The Fifty-Fifty Girl

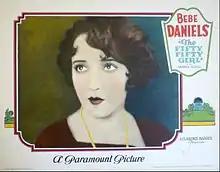
Lobby card

The Fifty-Fifty Girl is a lost 1928 American silent comedy film directed by Clarence Badger and starring Bebe Daniels and James Hall as co-owners of a gold mine.